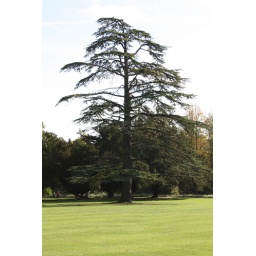
A pine tree in the grounds of Wrest park.Taken with my Canon 450d.